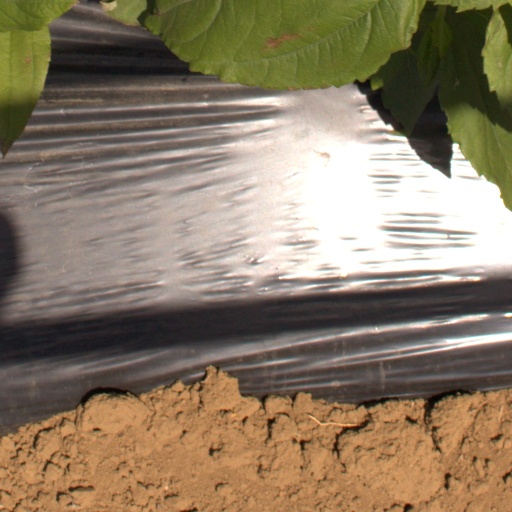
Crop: Jerusalem artichoke